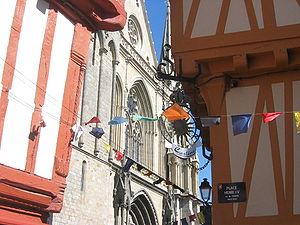
Maisons à pans de bois, vue sur la cathédrale pendant les fêtes historiques
Vannes /van/ est une commune française située dans l’ouest de la France sur la côte sud de la région Bretagne. La ville, située en Basse-Bretagne, est la préfecture du département du Morbihan, et le siège d'une agglomération de 135 882 habitants. Centre économique et destination touristique à la tête d’une aire urbaine de 157 007 habitants au 1ᵉʳ janvier 2016, et d'une population municipale de 53 218 habitants au 1ᵉʳ janvier 2016, Vannes est la 4ᵉ agglomération de la région Bretagne en nombre d'habitants, et le 3ᵉ pôle universitaire de Bretagne.